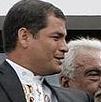
Age: 29